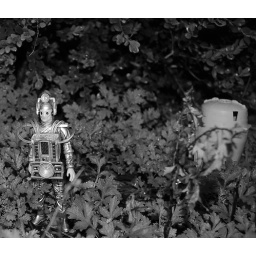
Kron's ship arrives in a petrified forest near the outskirts of the city and he makes his way through the forest....